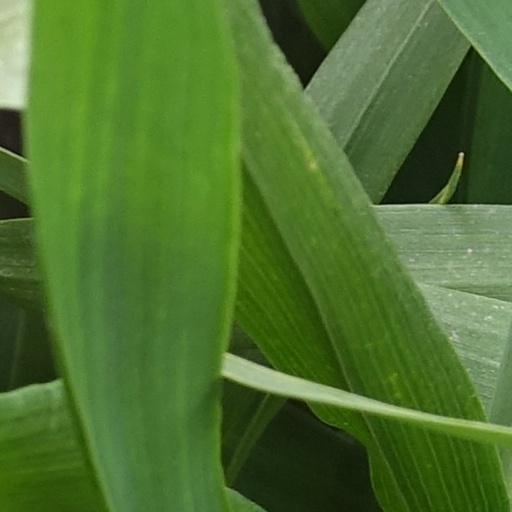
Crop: wheat